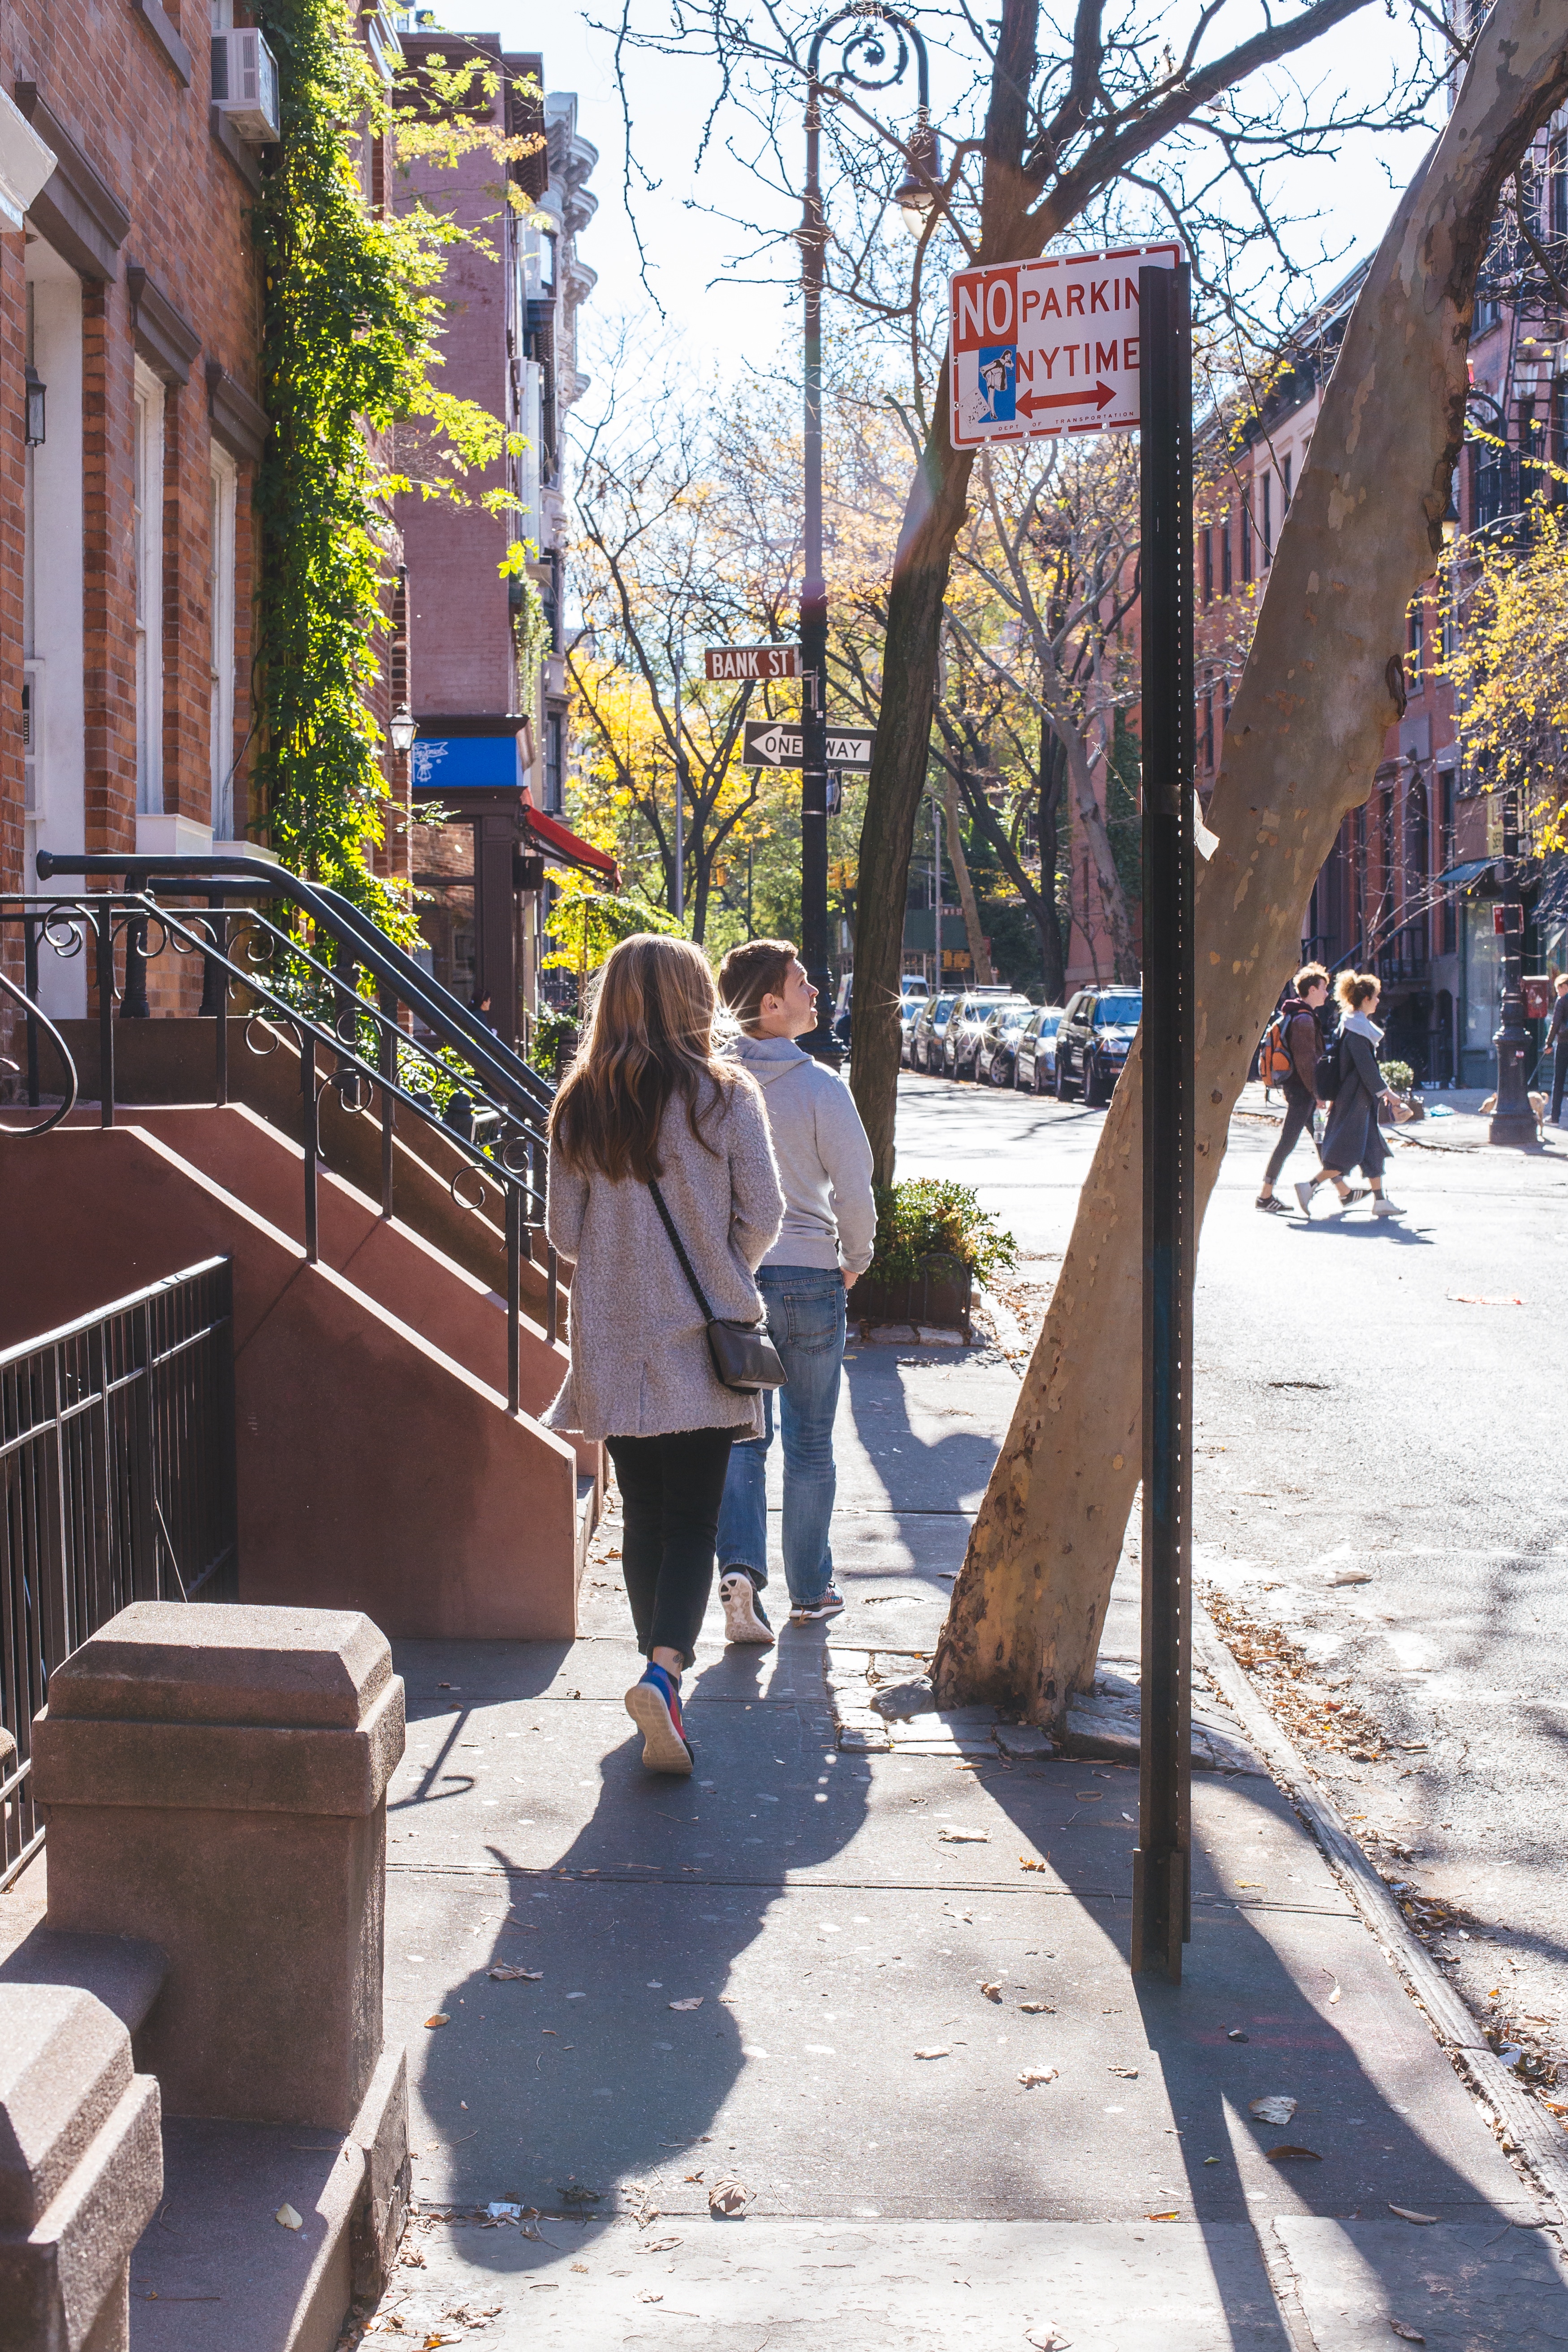
tree, pedestrian, road, street, sidewalk, city, spring, season, neighbourhood